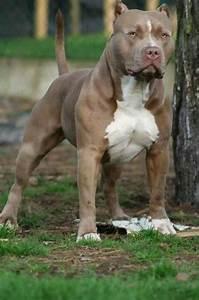
dog